San Jose, California

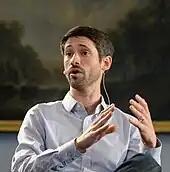
Matt Mahan is the current Mayor of San Jose.

San Jose's trail network of of recreational and active transportation trails throughout the city. The major trails in the network include: